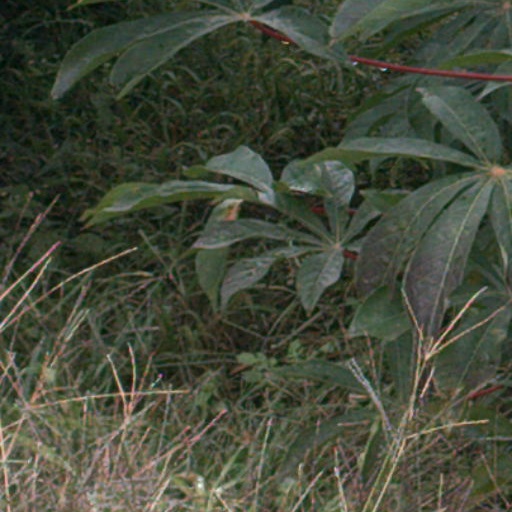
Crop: cassava